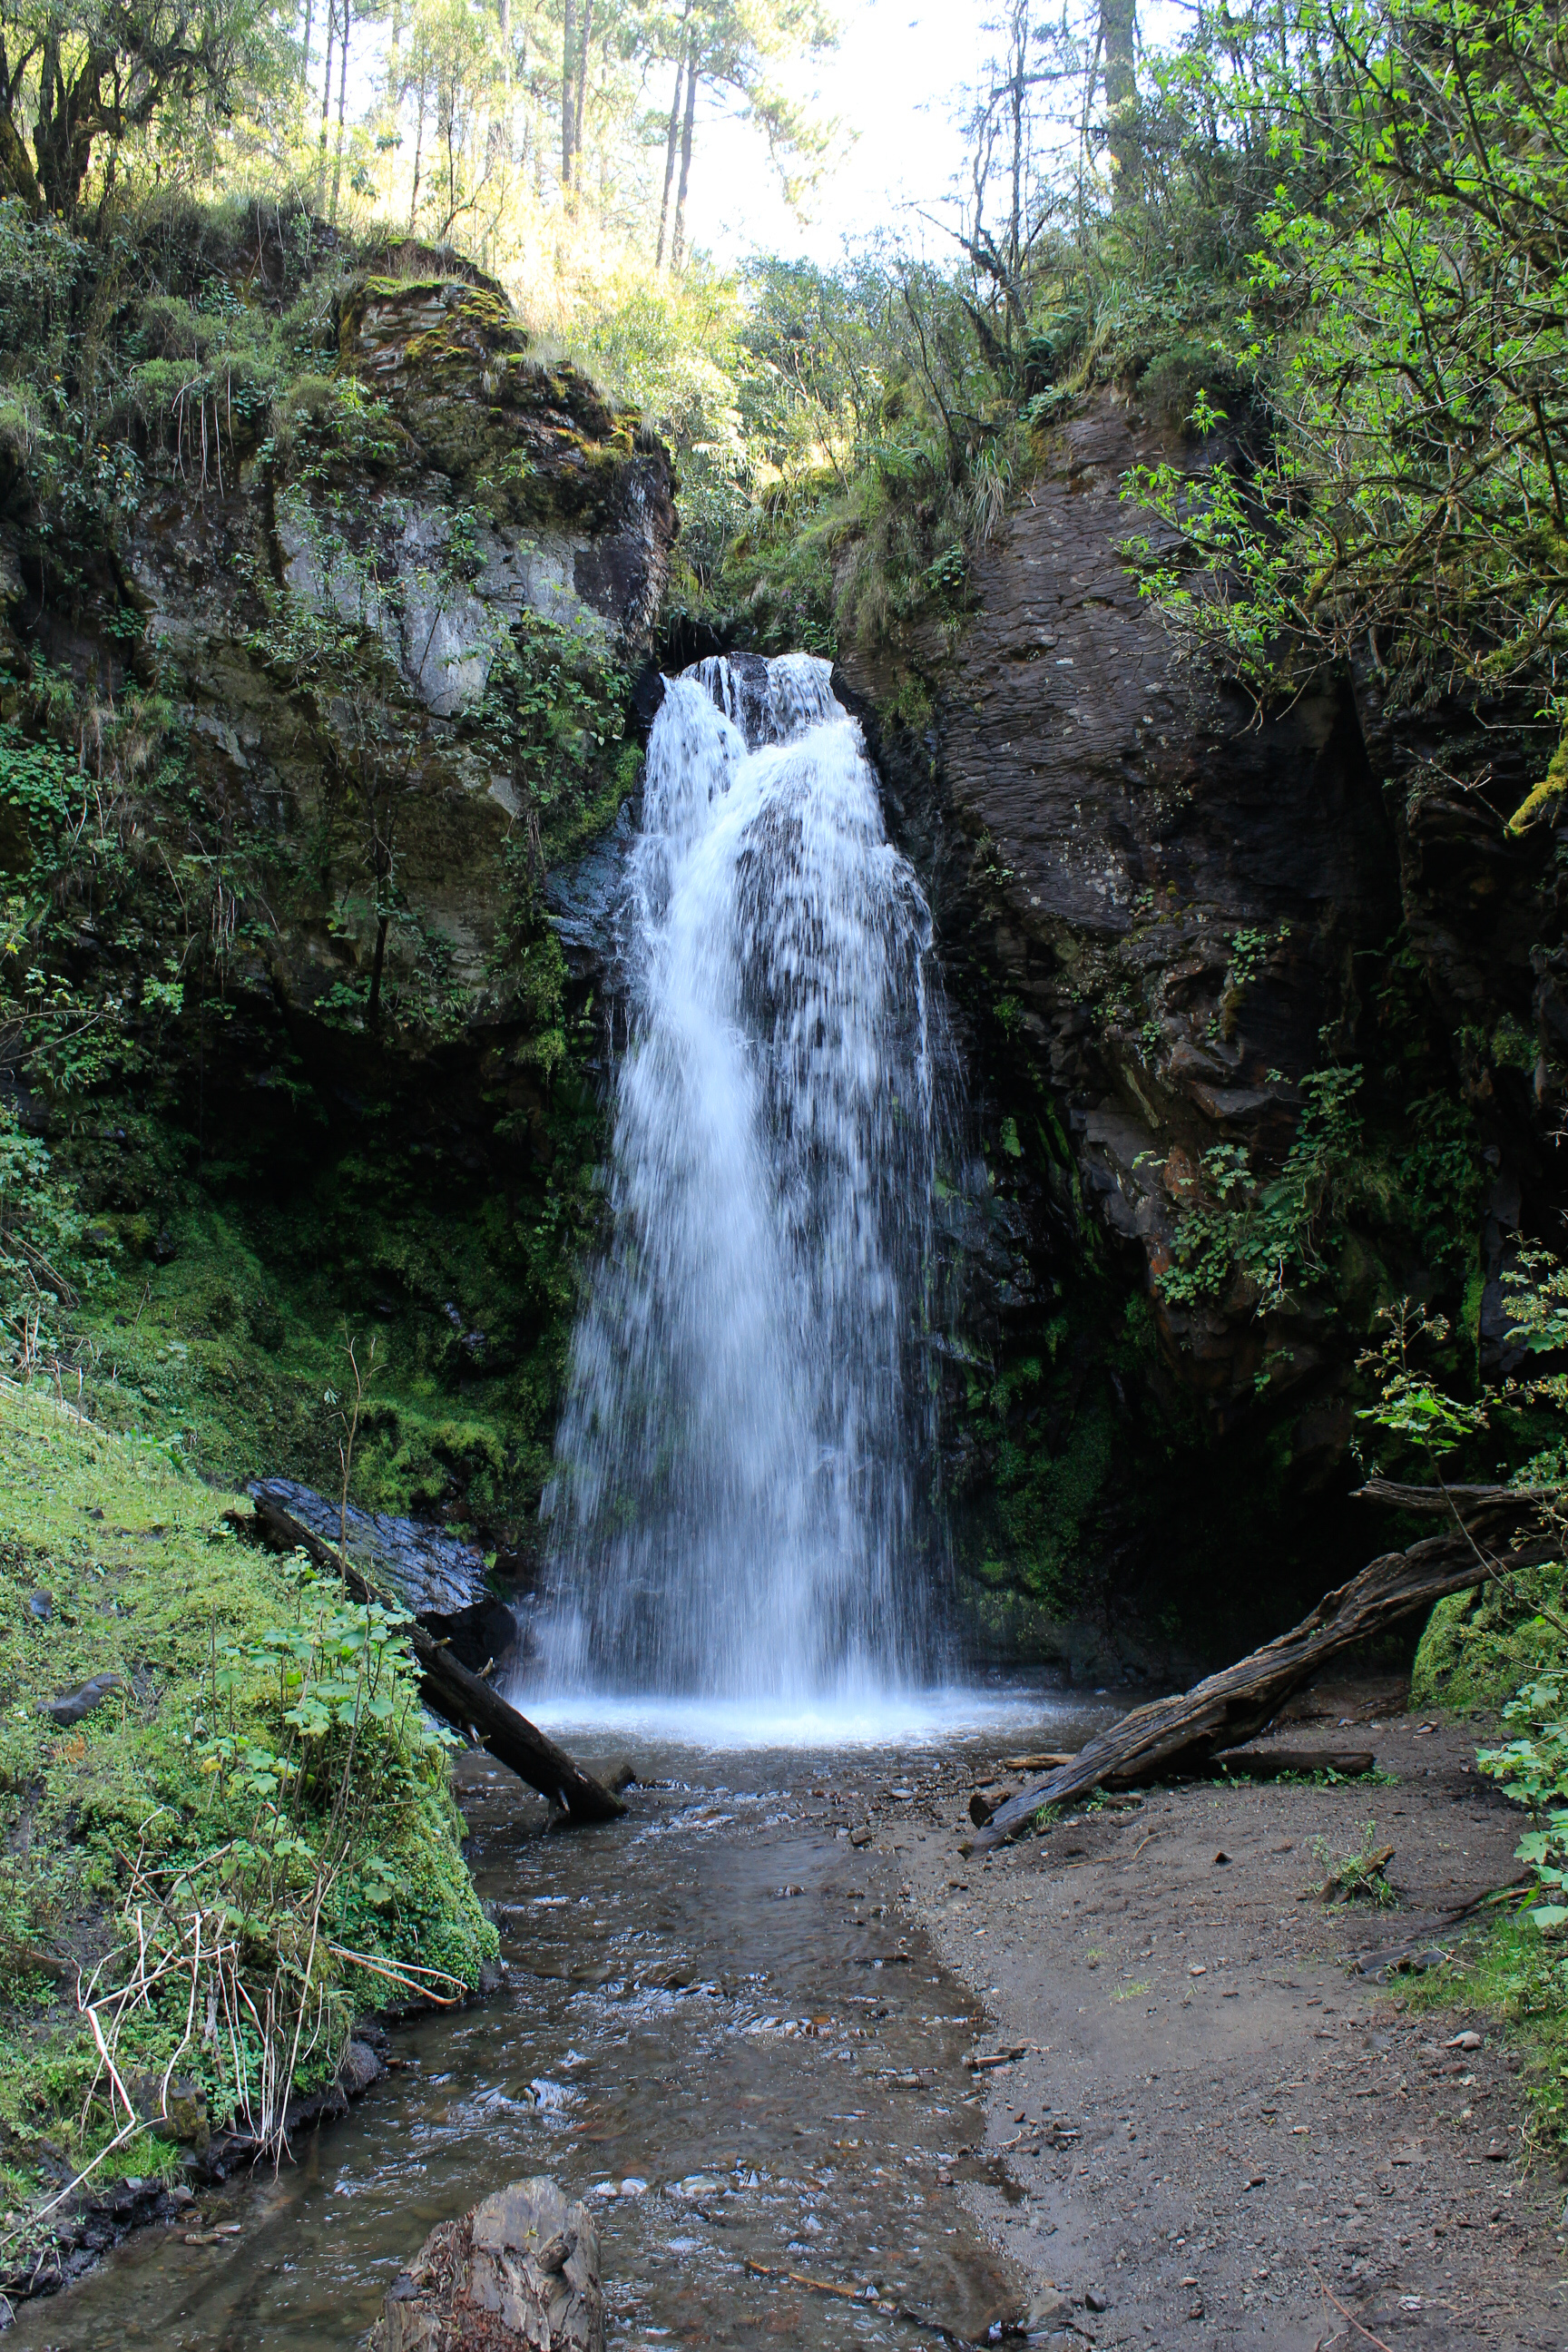
nature, mountain, mexico, water, plant, water resources, ecoregion, fluvial landforms of streams, natural landscape, natural environment, waterfall, spring, body of water, vegetation, watercourse, tree, highland, chute, grass, riparian zone, bank, forest, terrestrial plant, landscape, formation, mountain river, arroyo, water feature, groundcover, creek, stream, temperate broadleaf and mixed forest, non vascular land plant, woodland, jungle, rapid, rock, old growth forest, stream bed, nature reserve, riparian forest, mineral spring, tropical and subtropical coniferous forests, valdivian temperate rain forest, rainforest, vascular plant, algae, garden, moss, tropics, ravine, sky, fountain, tributary, river